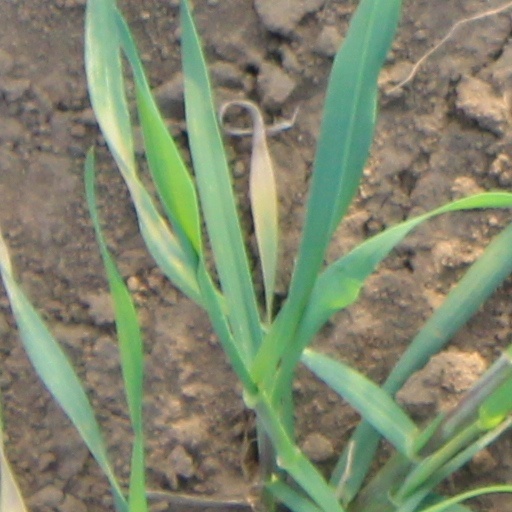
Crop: wheat